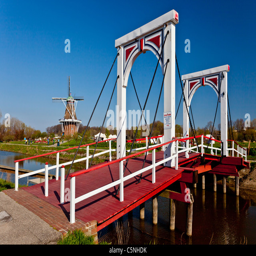
a style bridge over a small canal